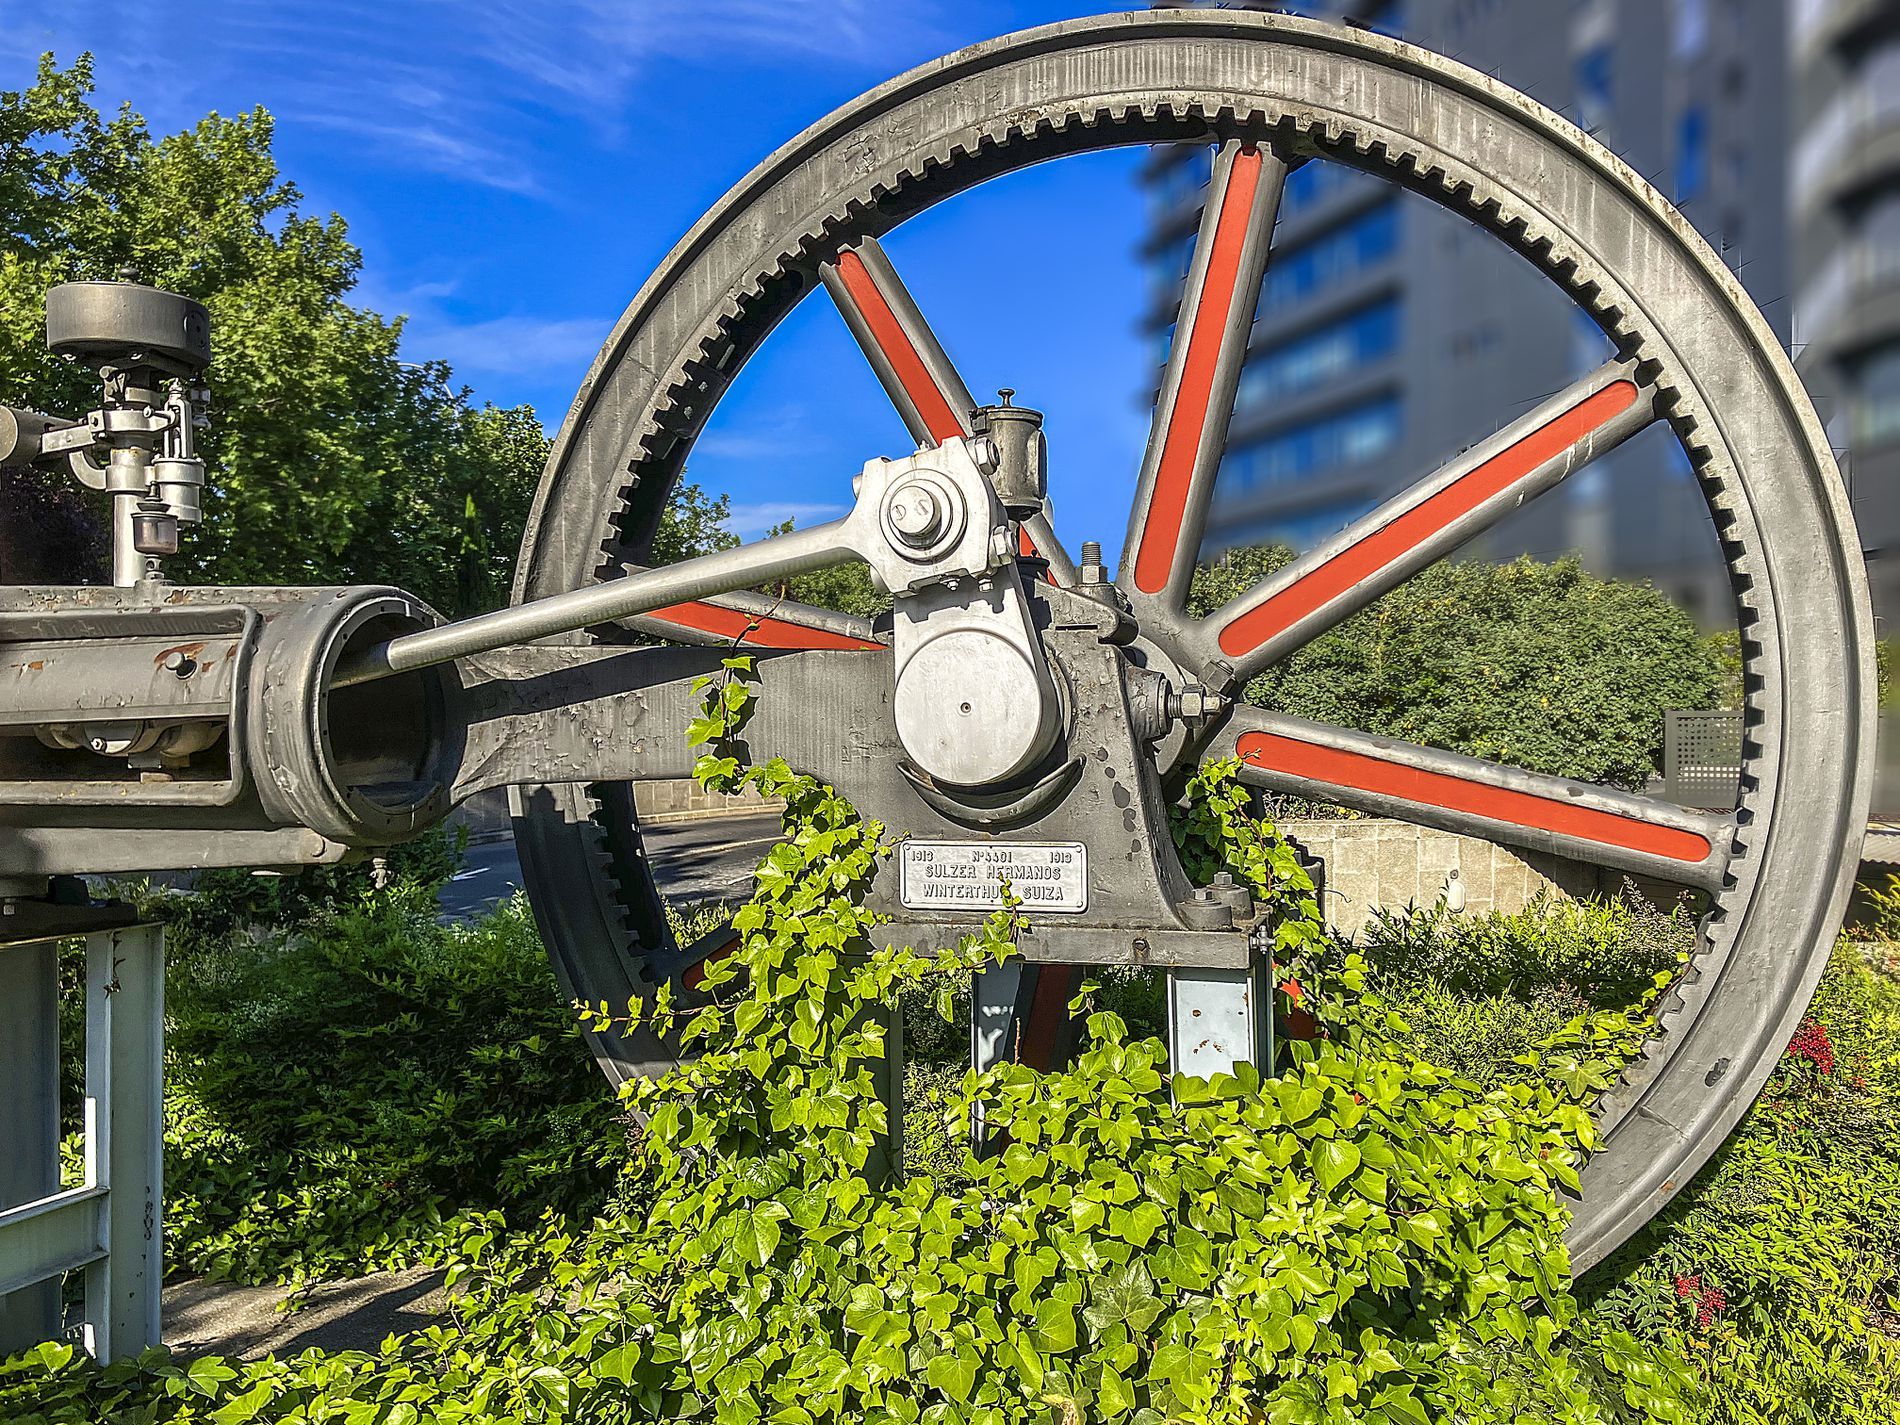
an Old Machine
The image shows a big metal Wheel from an old Machine, surrounded by some green plants, with a building and a blue clear sky in the background.
This landscape was taken from a low-angle shot. It shows both history and nature in one shot where the old Wheel and the greenery reflect nature, with a modern building in sight. The mood is both historical and natural. The color palette is green and grey.
Labels: Machine, Spoke, Wheel, Alloy Wheel, Car, Car Wheel, Tire, Transportation, Vehicle, Motor, Engine, Outdoors, Railway, Train, Locomotive, Steam Engine, Nature, Building, Sky, Road, Trees, Plants
Camera: Apple iPhone SE (3rd generation)
Lens: iPhone SE (3rd generation) back camera 3.99mm f/1.8
Aperture: F1.8
Exposure: 1/1621 sec
ISO: 32
Focal length: 4.0 mm